Grand Hotel (Mackinac Island)

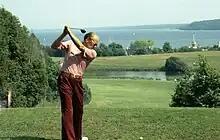
President Gerald Ford golfing on the "Grand" (front) nine of Grand Hotel's golf course, The Jewel, on July 13, 1975

U.S. Presidents Harry Truman, John F. Kennedy, Gerald Ford, George H. W. Bush, and Bill Clinton have visited the hotel. The hotel also hosted the first public demonstration of Thomas Edison's phonograph on the porch, as well as regular demonstrations of Edison's other new inventions. Mark Twain also made this a regular location on his speaking tours in the Midwest.